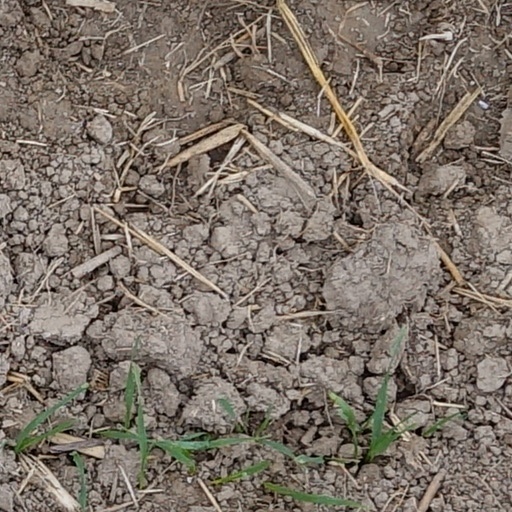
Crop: wheat